Arriva

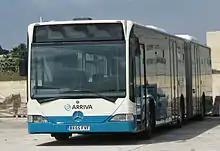
Mercedes-Benz O530G Citaro at the Malta depot in July 2011

During 2021, Arriva was awarded a ten-year contract to operate IDS BK regional buses in Bratislava Region via its subsidiary Arriva Mobility Services s.r.o.